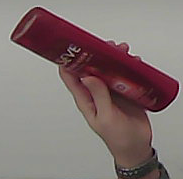
Product: loreal_shampoo